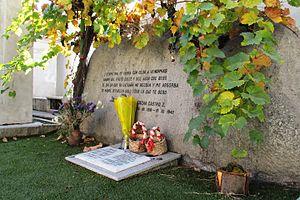
Óscar Castro Zúñiga est un écrivain et poète chilien. Son œuvre littéraire couvrait à la fois le genre lyrique et le genre narratif, beaucoup plus réaliste et proche du mouvement criollismo.